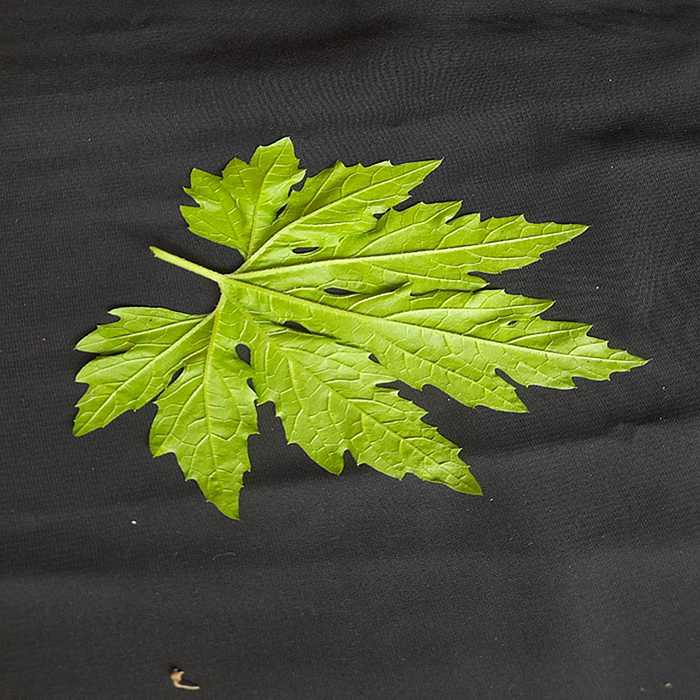
Plant: Bitter Gourd
Label: Fresh leaf